National LGBT Chamber of Commerce

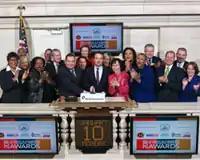
NGLCC ring NYSE Closing Bell

The NGLCC became the first LGBT organization to ring the New York Stock Exchange Closing Bell on June 20, 2005. It rang the bell again on June 5, 2009, and January 10, 2011.